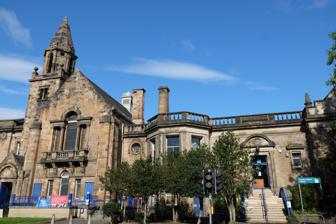
Building: Couper Institute Library
Country: United Kingdom
Year built: 1887
Building in Cathcart, Glasgow Couper Institute Library Couper Institute Library (right) and Couper Institute (left) General information Address 84-86 Clarkston Road, Cathcart , Glasgow G44 3DA Opened 1924 Website https://www.glasgowlife.org.uk/libraries/venues/couper-institute-library The Couper Institute Library is a public library situated in Cathcart , Glasgow , Scotland. The Couper Institute was originally built by architects Campbell Douglas and James Sellars . The library was added in 1923 by architect John Alfred Taylor Houston on the bequest of Robert Couper. The institute and its library are now are now listed buildings, category B . History The library was built in 1923-24 by J A T Houston as part of building extensions to the northern side of the existing Couper Institute (built 1887) which were delayed by the First World War . The library was designed in an English Baroque style, while the earlier hall presents the Scots Renaissance tradition. Local paper mill owner Robert Couper left 'about £8000' for a library, reading room and hall to be built on the site. The building was listed as category B by Historic Environment Scotland in 1970. The library was closed during the Covid19 pandemic in 2020 and Glasgow City Council initially planned not to reopen it. Following a local campaign to Save the Couper, the library was reopened in 2022. See also List of libraries in Scotland References